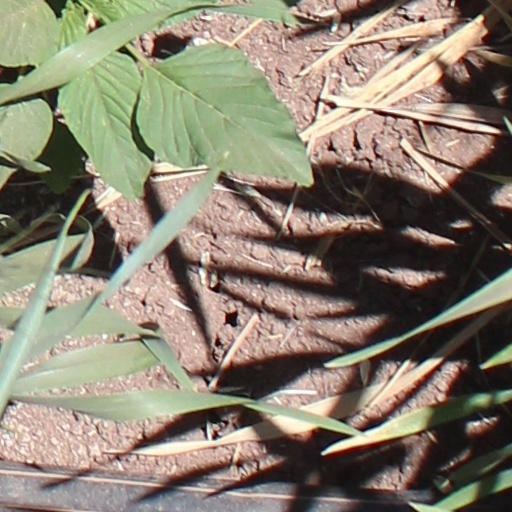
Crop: wheat